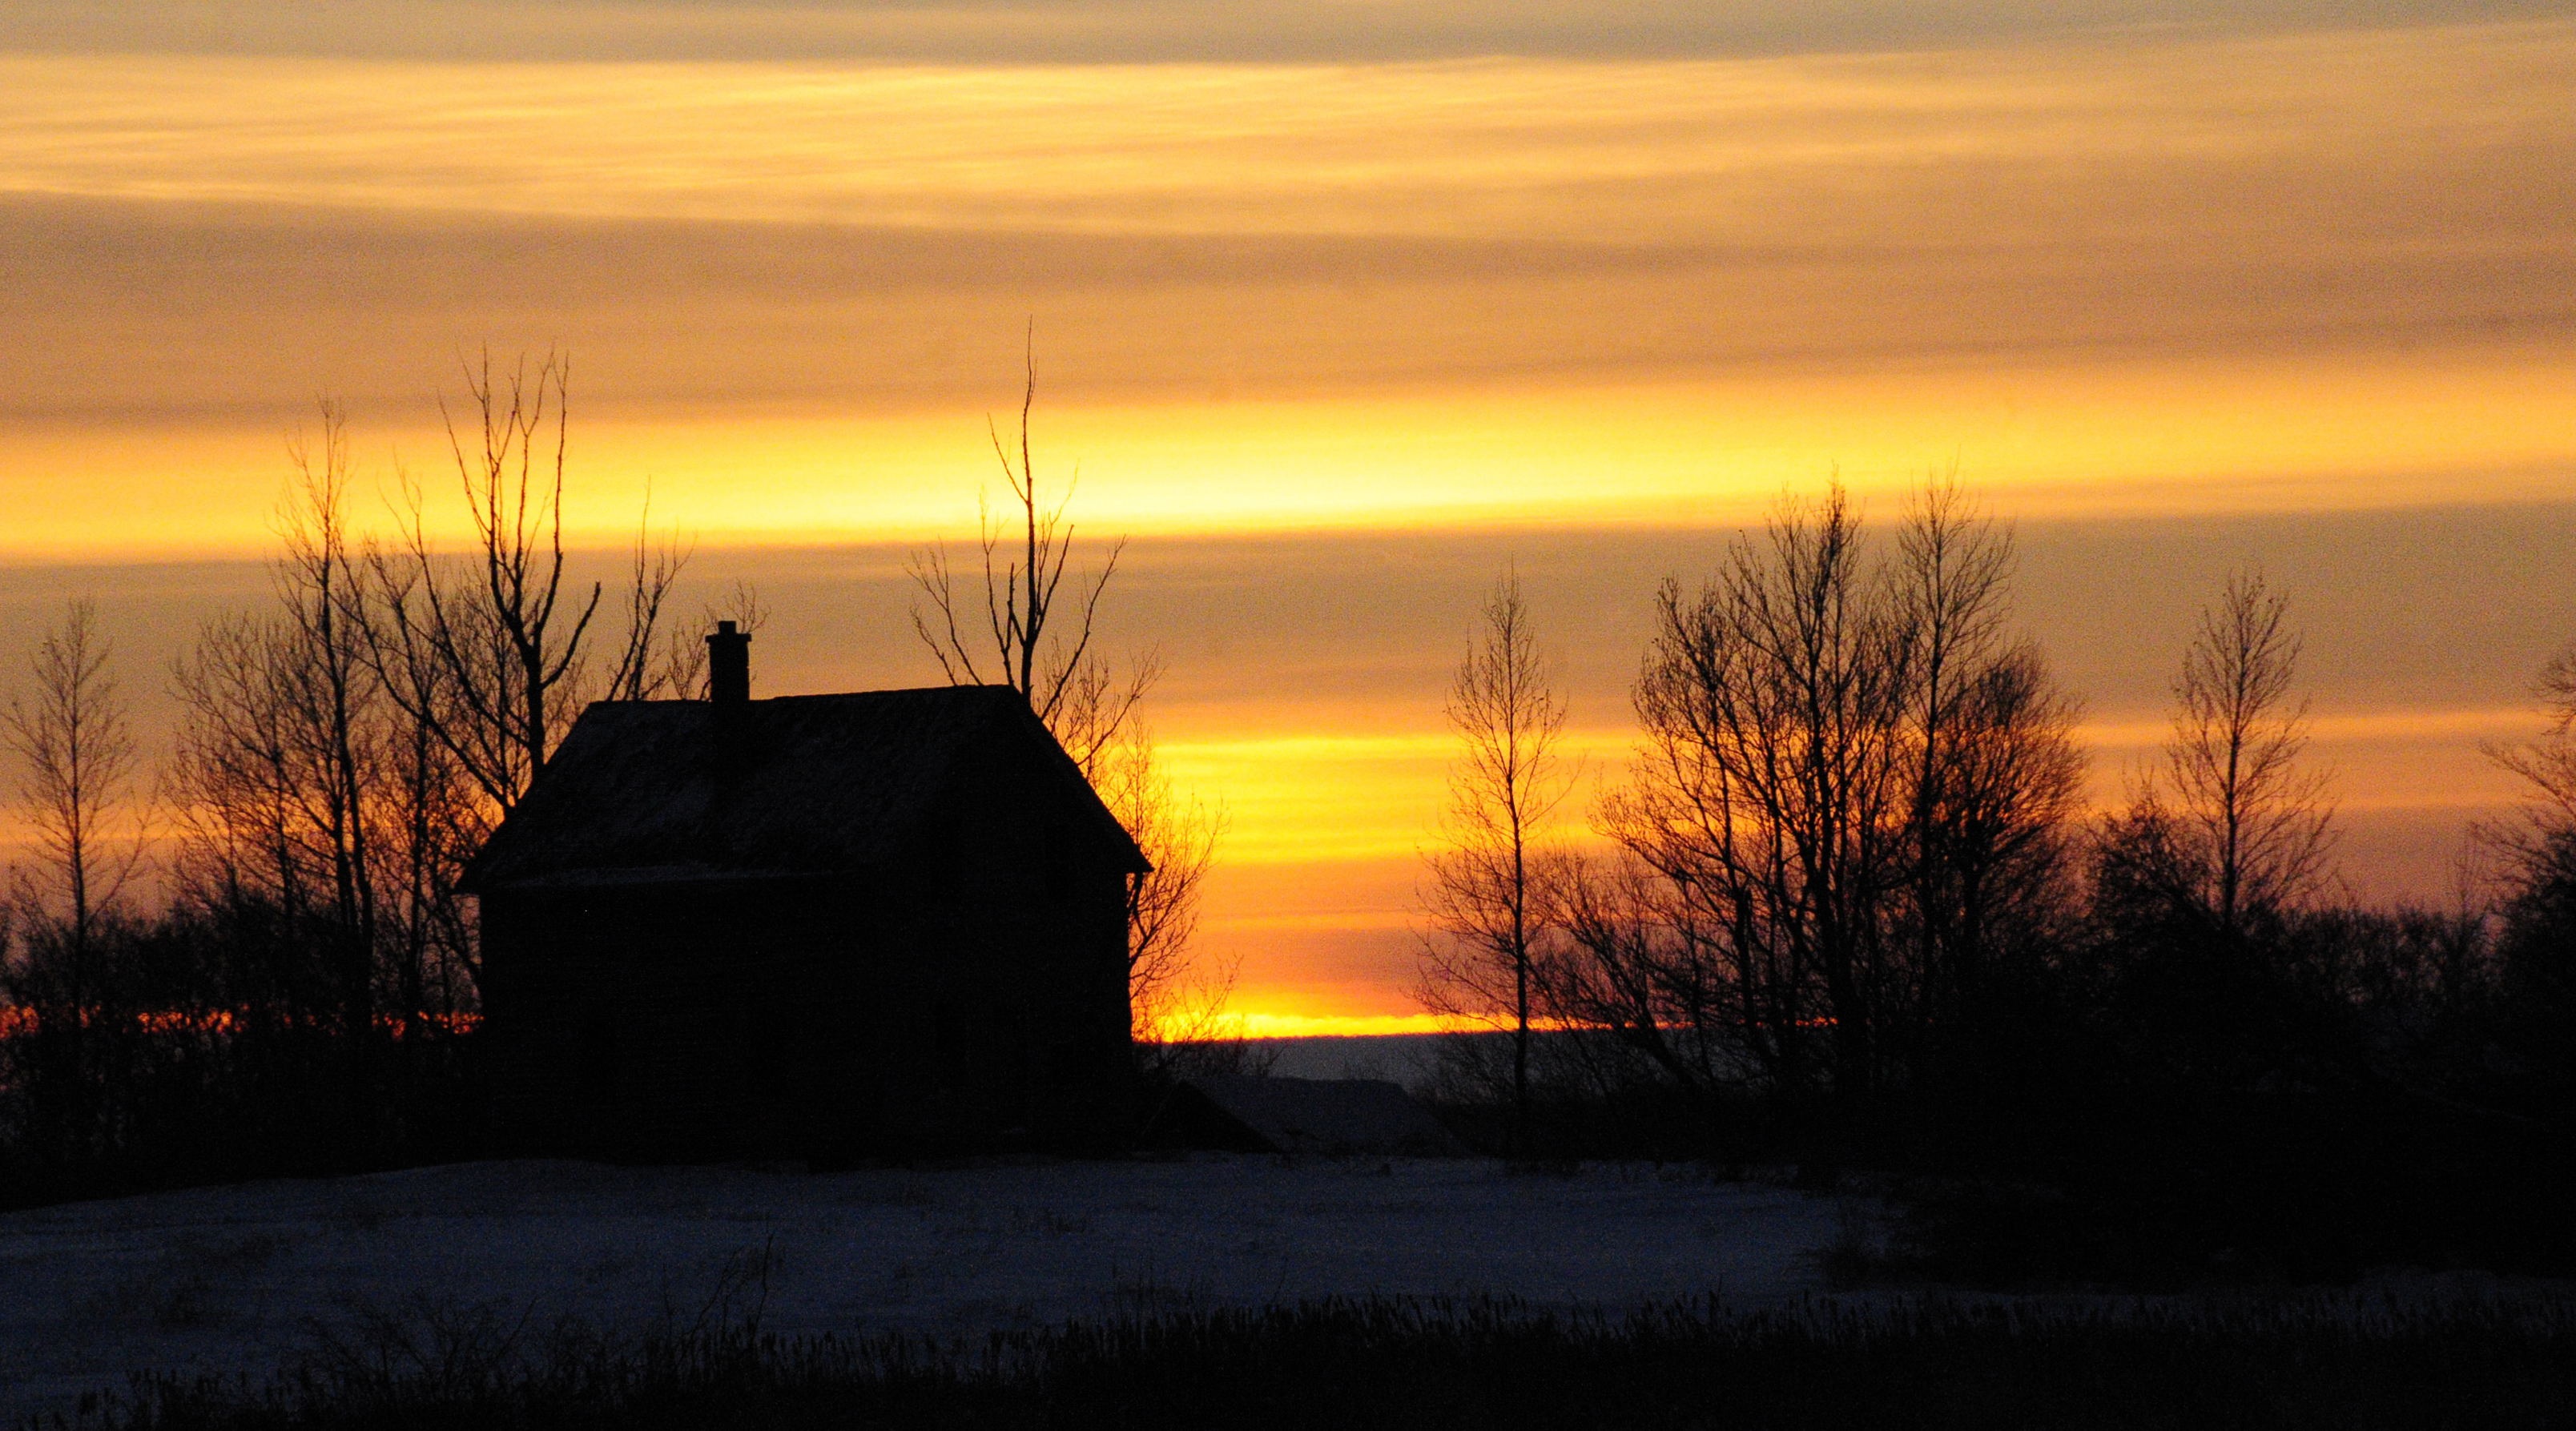
light, cloud, sun, sunrise, sunset, farm, sunlight, morning, dawn, dusk, evening, farm house, afterglow, atmospheric phenomenon, red sky at morning